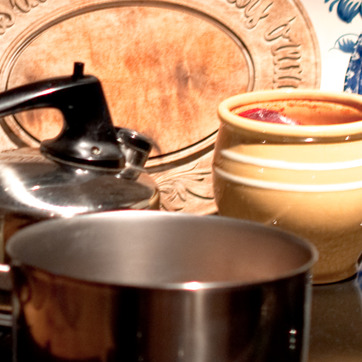
Material: ceramic